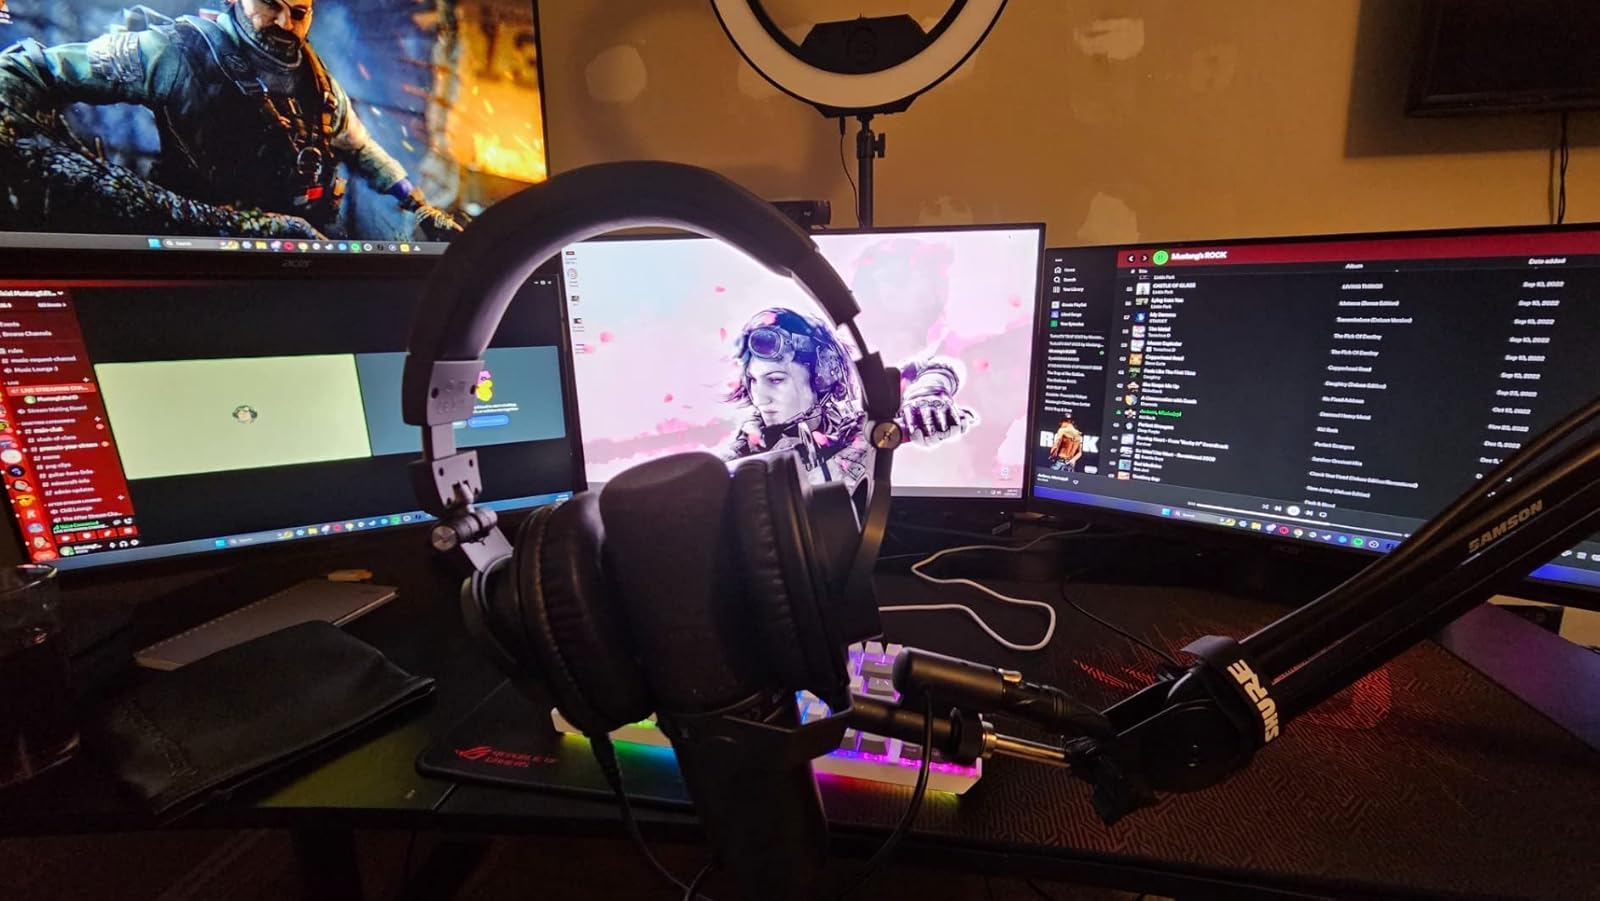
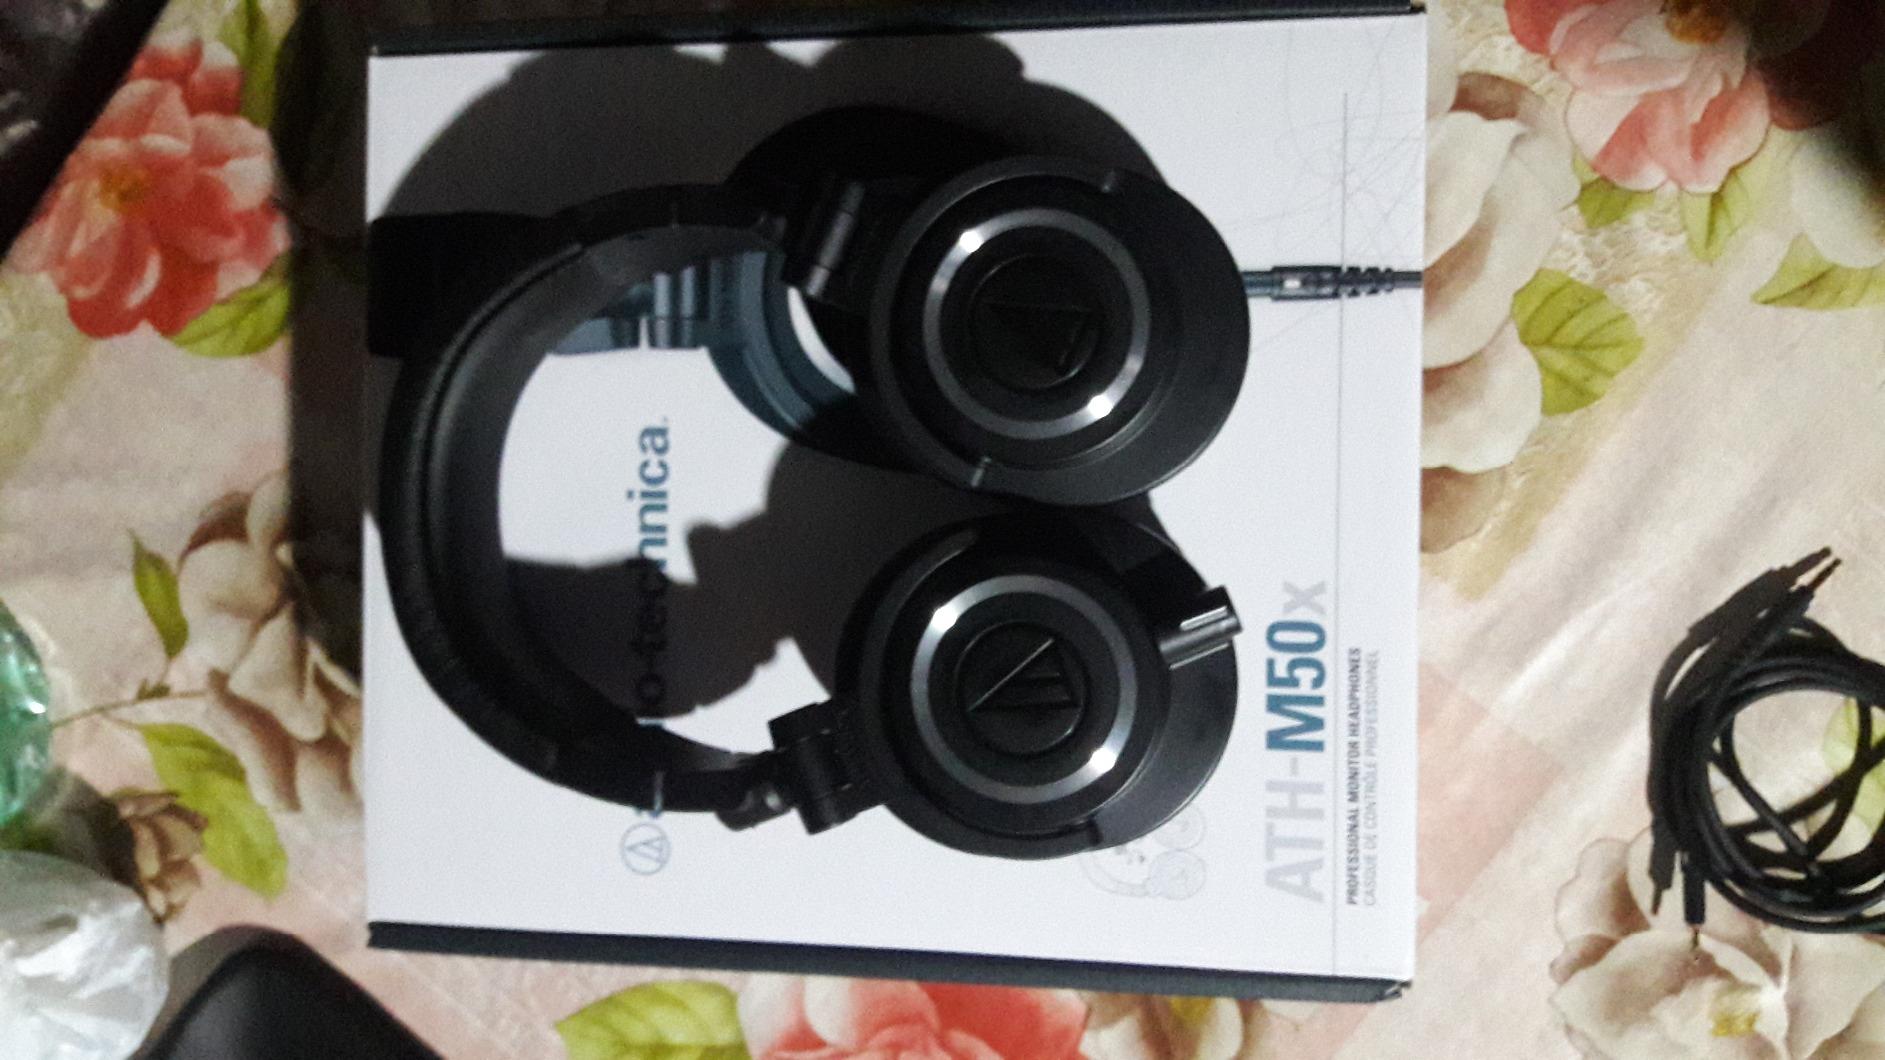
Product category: headphones
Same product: yes